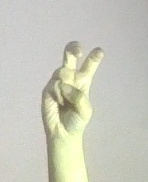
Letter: toot